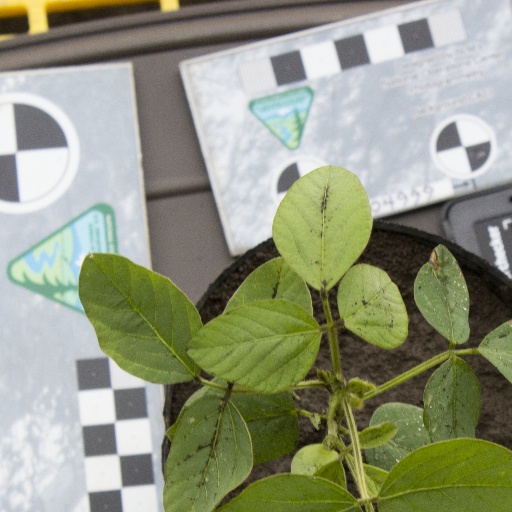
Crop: soybean